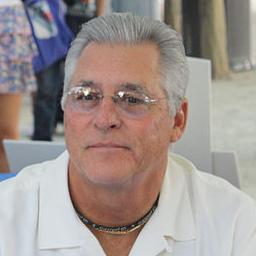
Age: 58